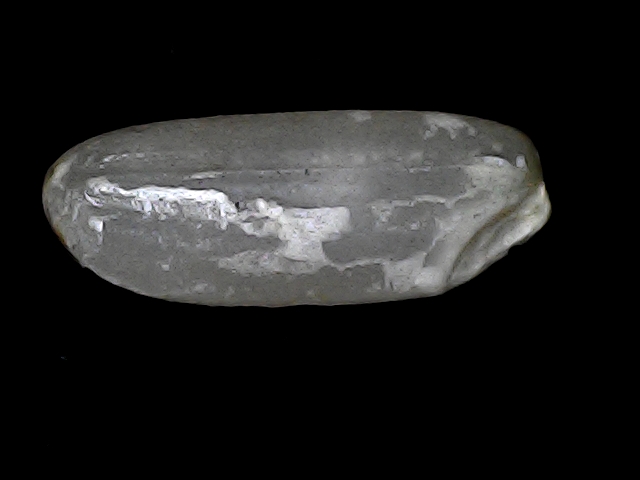
Rice variety: BD30